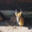
Label: deer